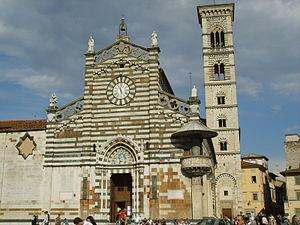
La liste suivante recense les cathédrales en Italie.